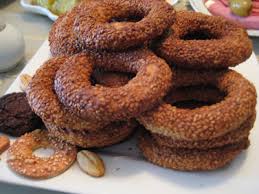
Yemek: simit